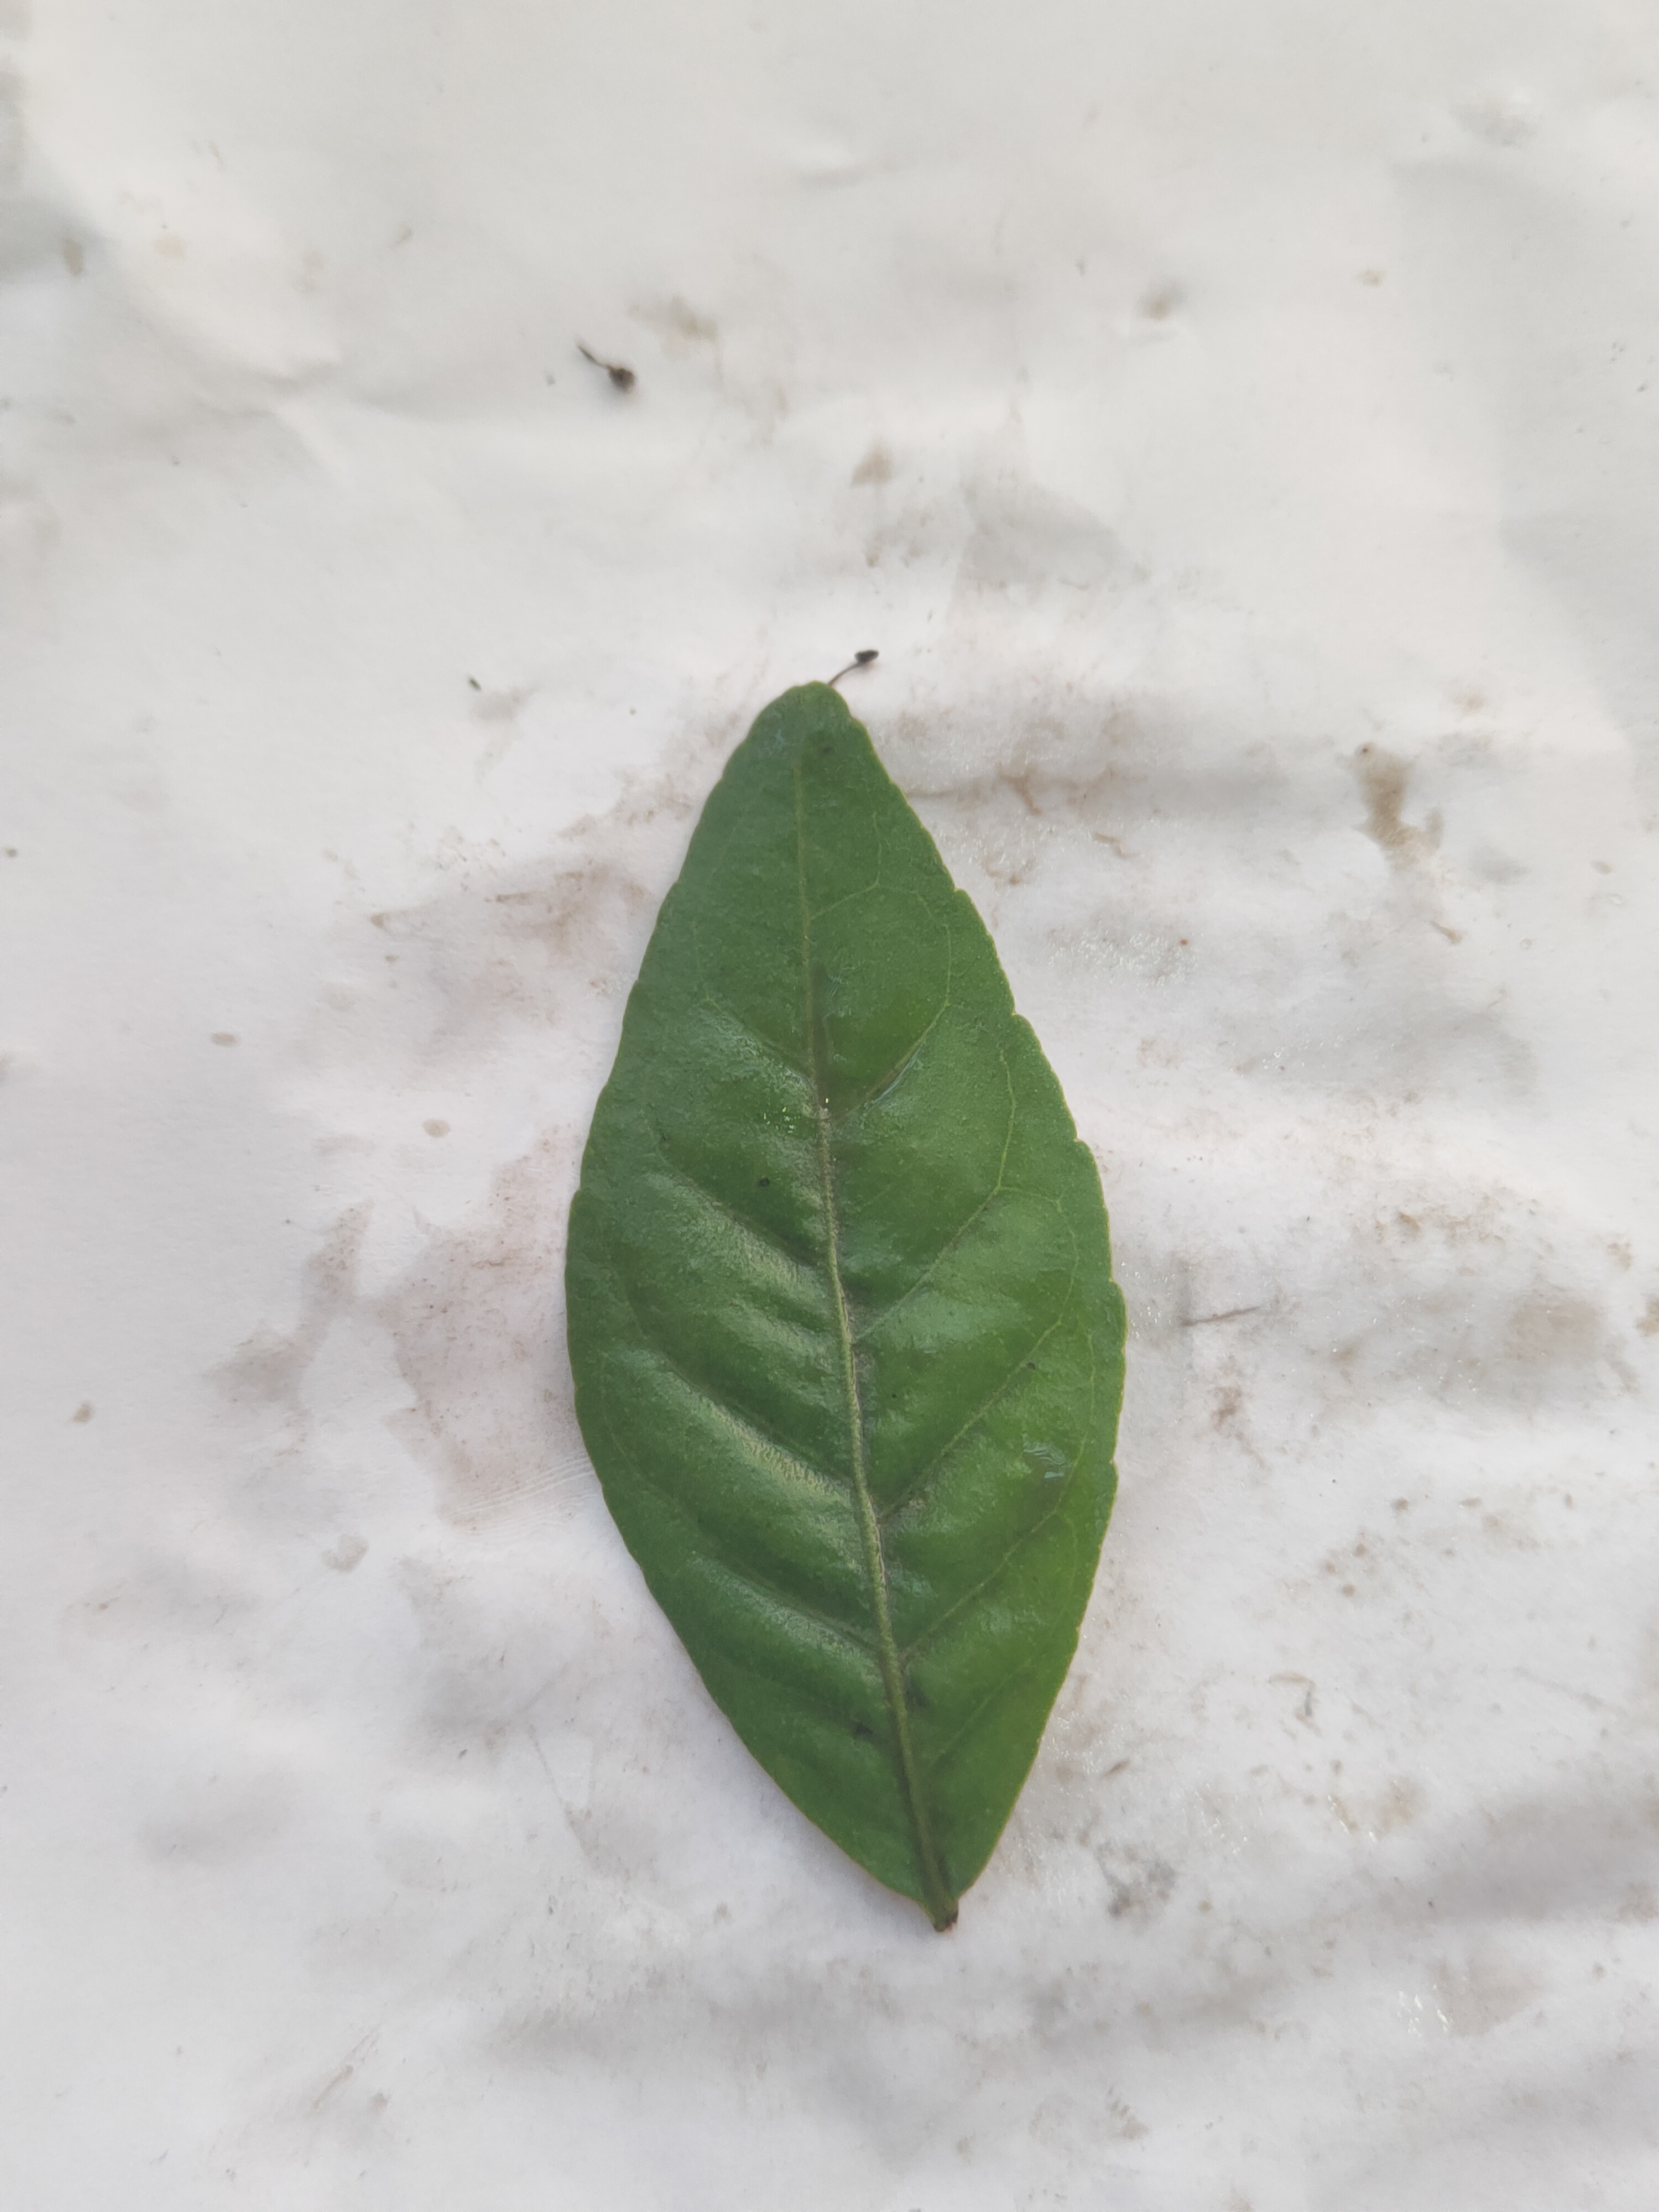
Leaf variety: Aegle marmelos